Horse body mass

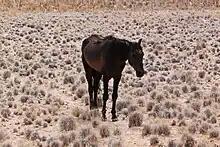
Namib horse in poor body condition in February

The horse body mass is always 65-75 % water. The horse is considered a "thin animal" (with little fat), whose weight is divided into approximately 11% bone, 50% muscle and 9% fat; but a large number of factors influence its weight. Some breeds (draft horses) are naturally heavier than others (ponies), and differ in size and bone structure, so the weight range of horses is highly variable. Ponies can weigh less than 200 kg and heavy horses more than a ton, while the average weight of a saddle horse is estimated at around 500 kg. Champion show-jumper Jappeloup de Luze, for example, weighed around 470 kg. Heavy horses bred for slaughter reach particularly high weights, as it's in the breeder's interest to get maximum meat weight out of them.